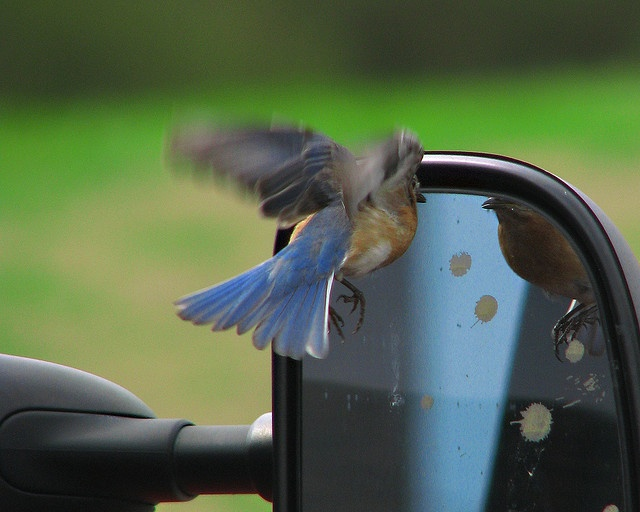
A bird flying into a side view mirror.
a litttle bird flying towards a side view mirror
A bird in front of a mirror outside.
Small bird looking at own reflection in vehicle mirror.
A territorial bluebird attempts to scare off its image in a car's mirror.